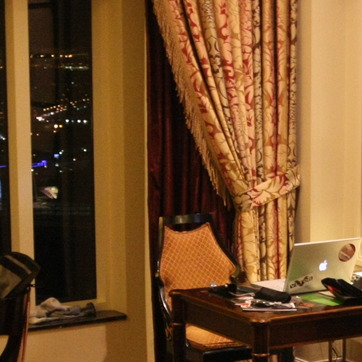
Material: fabric